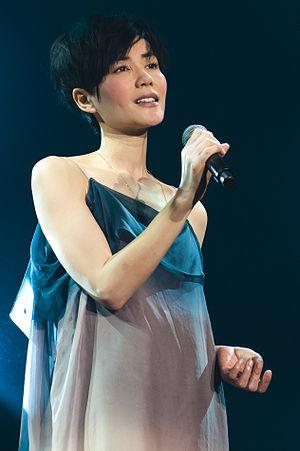
Faye Wong, née le 8 août 1969 à Pékin sous le nom Xia Lin, est une actrice et une chanteuse de canto pop et de pop. Elle est très populaire en Asie, plus connue en Occident pour ses rôles dans les films de Wong Kar-wai, 2046 et Chungking Express, ainsi que pour sa participation à la bande originale du jeu Final Fantasy VIII pour laquelle elle interprète le thème du jeu Eyes on Me.